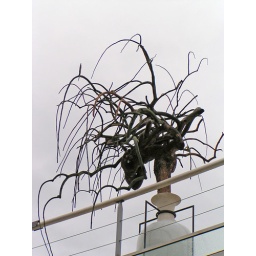
One of the two gnarly trees displayed like old faithful guardsmen on the roof of the Asian Art Museum in Nice.